Chernobyl exclusion zone

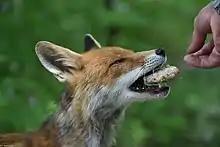
A wild fox being fed by a tourist in the Chernobyl Exclusion Zone

The 30-kilometre zone is estimated to be home to 197 Samosely living in 11 villages as well as in the town of Chernobyl. This number is in decline, down from previous estimates of 314 in 2007 and 1,200 in 1986. These residents are senior citizens, with an average age of 63. After repeated attempts at expulsion, the authorities have accepted their presence and allowed them to stay with limited supporting services. Residence is now informally permitted by the Ukrainian government.